Nitza Tufiño

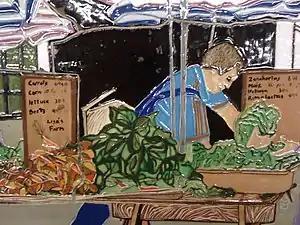

In 1969, together with a group of artists, educators and activists, Tufiño founded El Museo del Barrio. The museum's façade was the site of her first public mural. Tufiño's ceramic murals have been commissioned for a number of public locations including the 103rd Street and Lexington Avenue subway station, the Third Street Music School, and LaGuardia Community College. Tufino's ceramic mural for P.S. 12 depicts scenes from Brooklyn's West Indian Day Parade, held annually on Labor Day.